Area 88

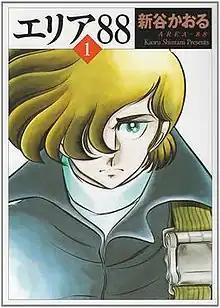
Cover for the first manga volume, featuring Shin Kazama

is a Japanese manga series by Kaoru Shintani serialized between 1979 and 1986. The story is about a young pilot named Shin Kazama and his experiences at Area 88, a mercenary air force base secluded in the desert in the fictional nation of Aslan. Shin goes from head of his class at a world-renowned aviation school, dating the beautiful daughter of an airline president, to a mercenary fighter pilot bound to Area 88 by a three-year contract that he was duped into signing by a jealous and competitive childhood friend. He is determined to earn $1.5 million to buy his way out of the obligation and return home, and killing becomes second nature to him as he quickly rises to the top rank at Area 88. Overwrought with shame and self-loathing for what he has become, Shin begins to question whether he is still fighting for survival, or, like his fellow mercenaries, for the sheer excitement and camaraderie of battle.